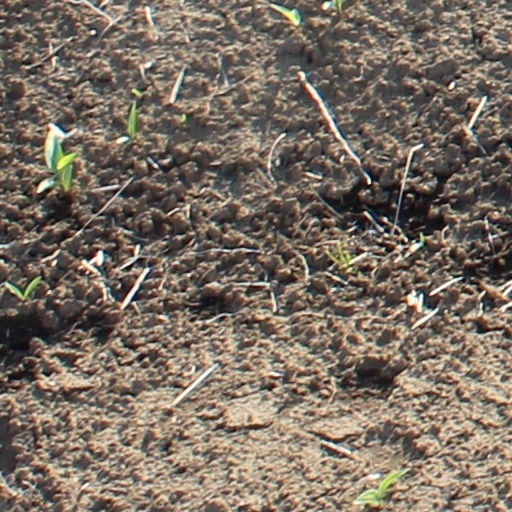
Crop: wheat